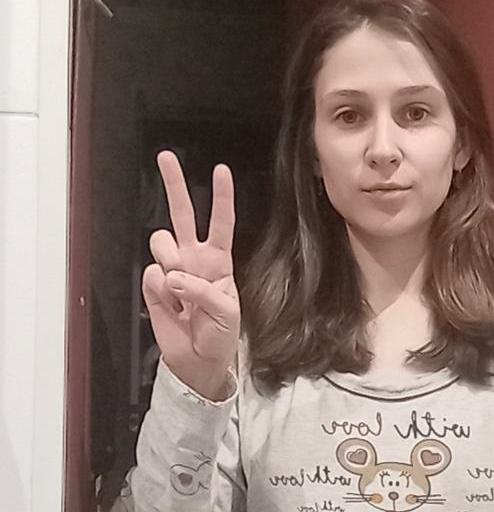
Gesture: peace